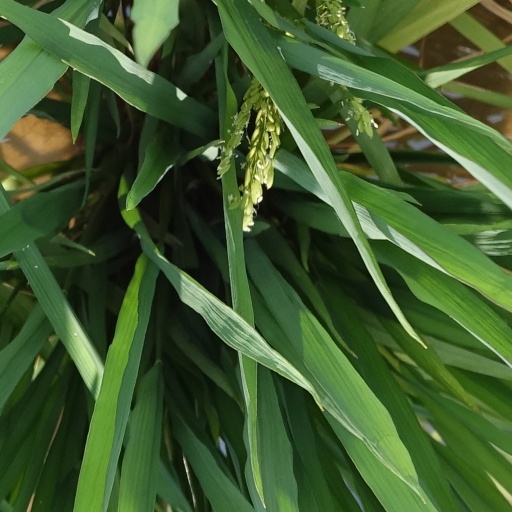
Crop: rice